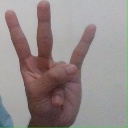
अक्षर: क्ष